Cherry Springs State Park

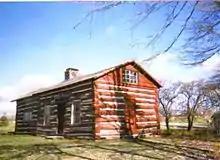
The CCC built this replica of the Cherry Springs Hotel, the tavern built by Jonathan Edgcomb in 1818.

The area surrounding Cherry Springs State Park has been a wilderness for much of its history. A bridle path was cut through the woods in 1806–1807, and was widened to accommodate wagons in 1812. (Modern Pennsylvania Route 44, which passes through the park, follows the course of this path between Jersey Shore and Coudersport.) In 1818 the Ceres Land Company, which owned much of the land in Potter County and sought to open the area to settlement, hired an early settler, Jonathan Edgcomb, to build a tavern or hotel for travelers at the site of the park. The hotel was in a very remote location south of Coudersport, and its visitors were few, occasional wandering travelers or Native Americans.